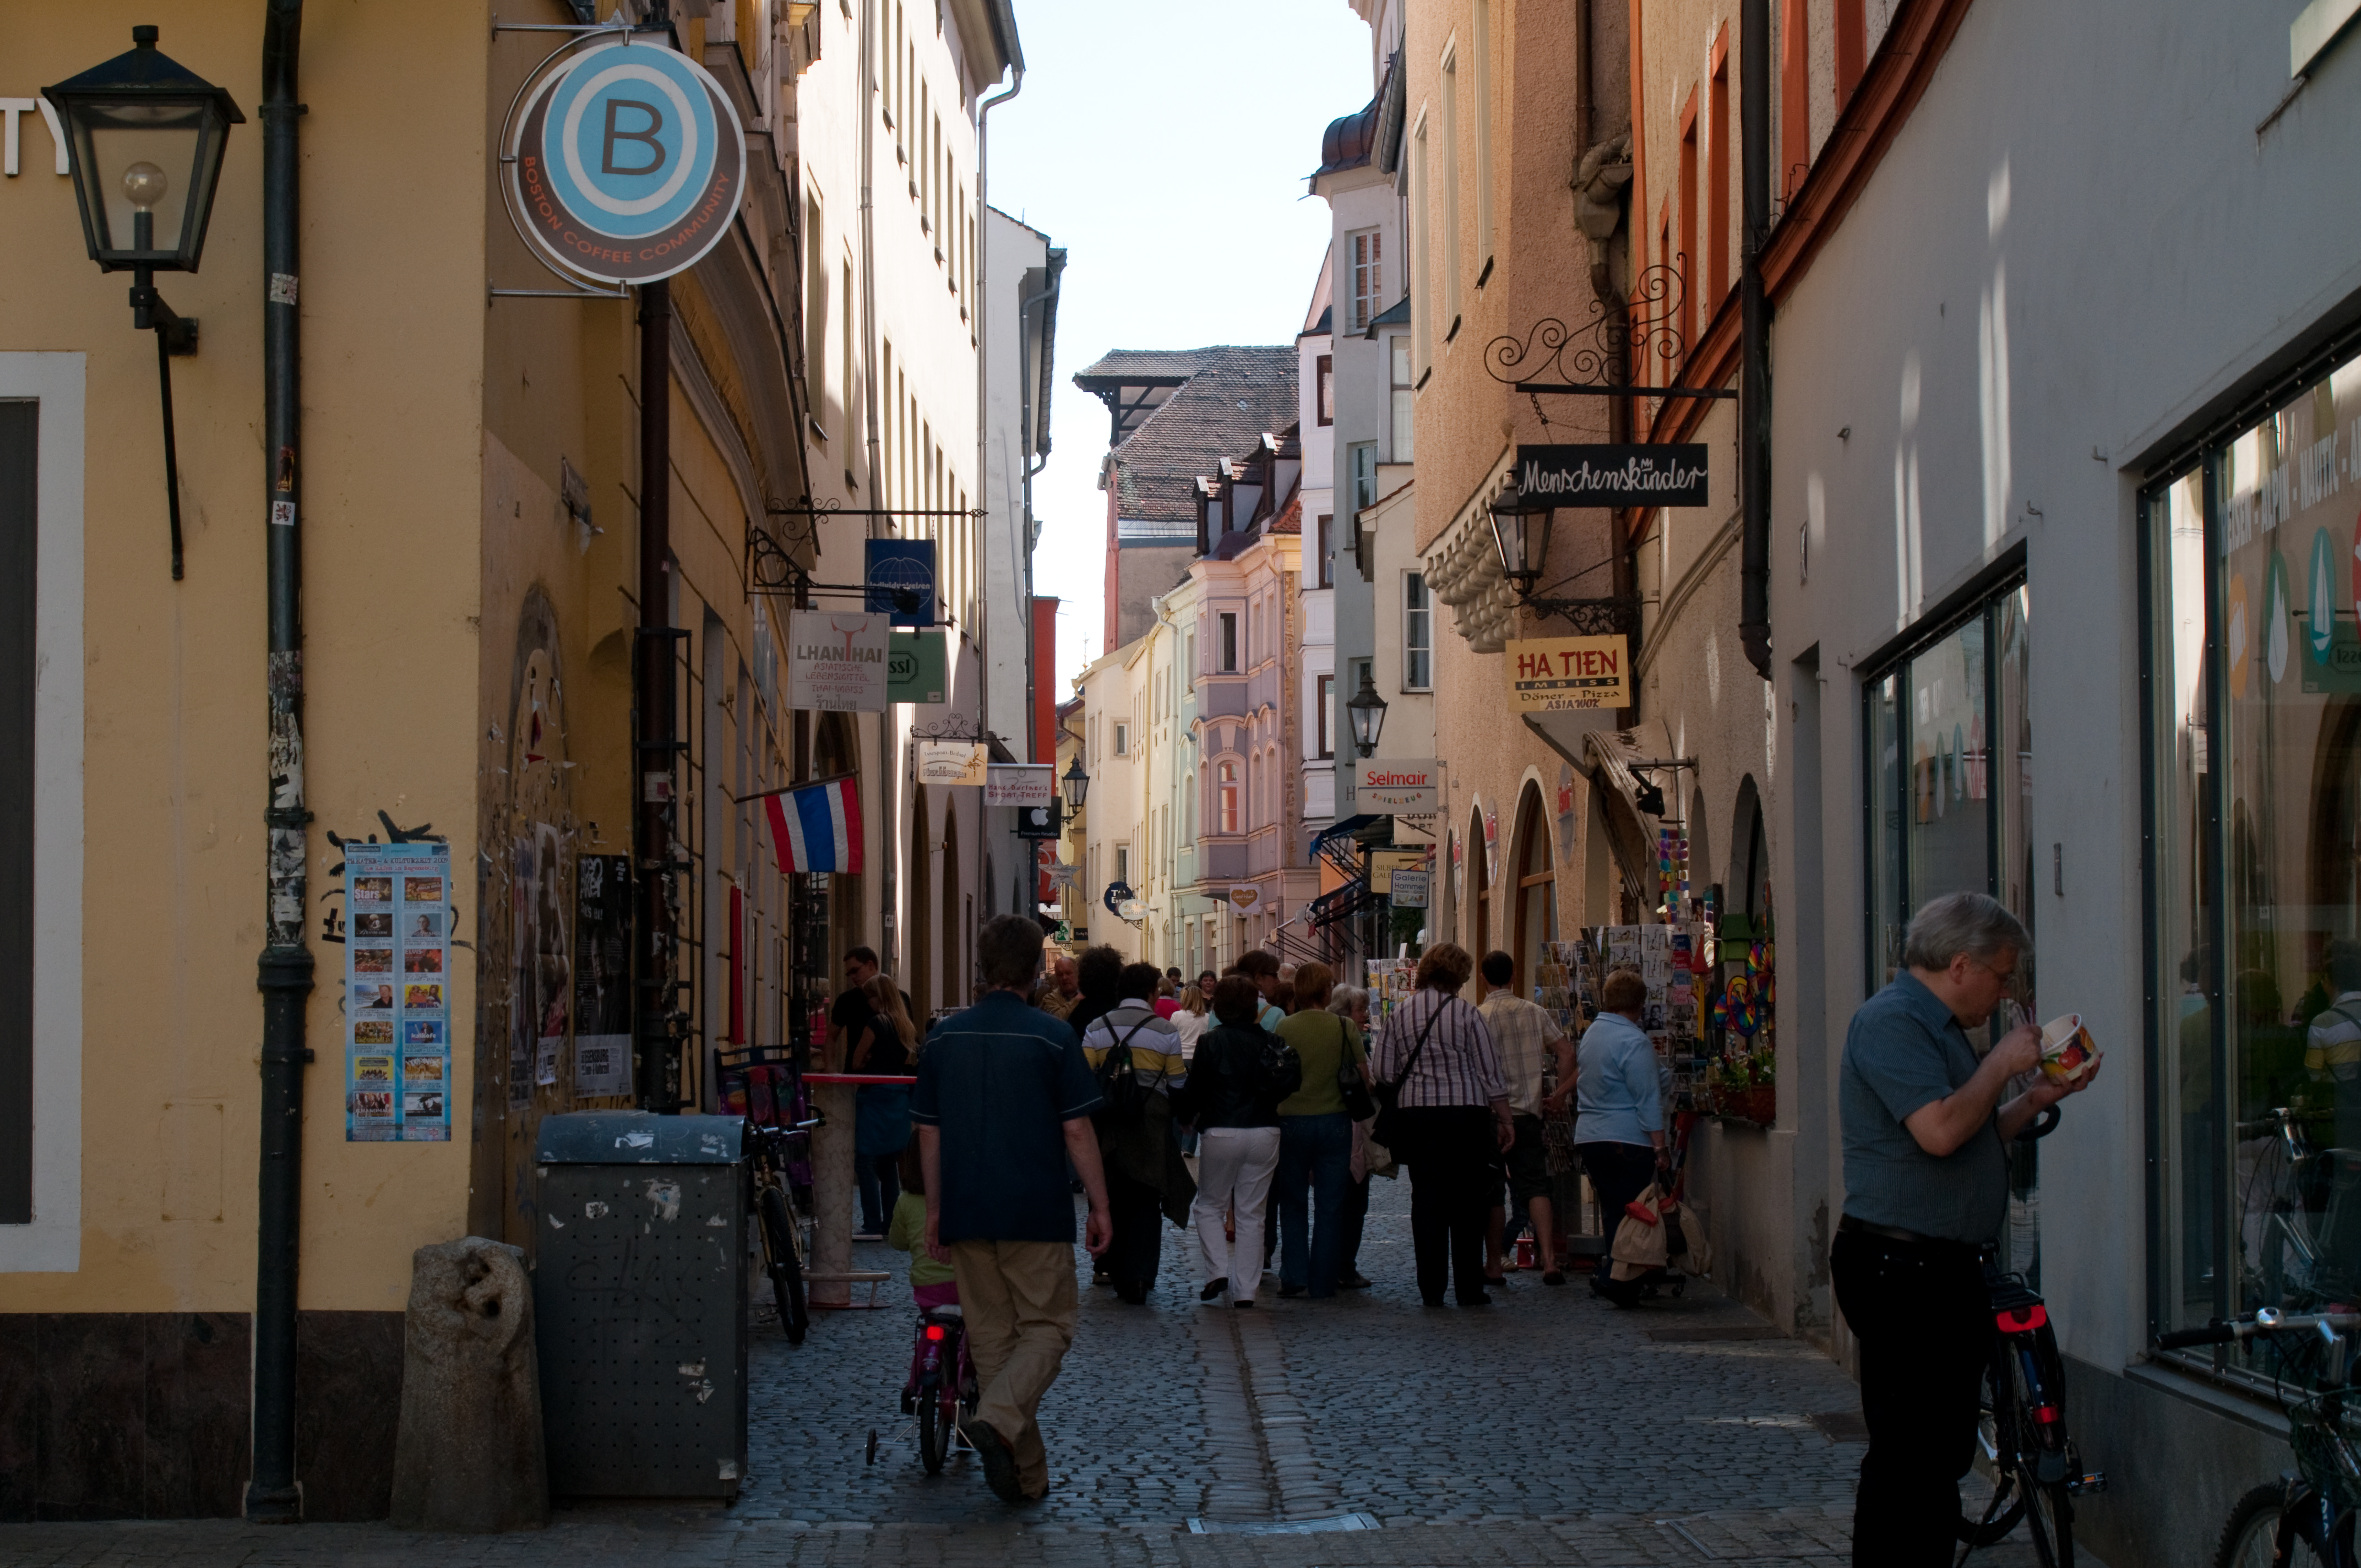
pedestrian, road, street, town, alley, city, crowd, downtown, travel, color, nikon, tourism, infrastructure, regensburg, nikond300, d300, ratisbona, neighbourhood, urban area, human settlement